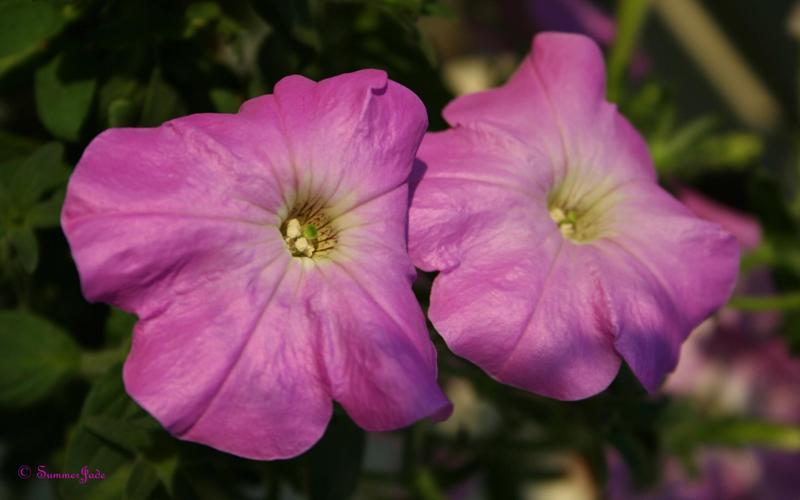
Label: petunia